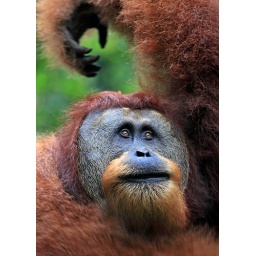
A male orangutan in the jungle of Gunung Leuser National Park on Sumatra in Indonesia.